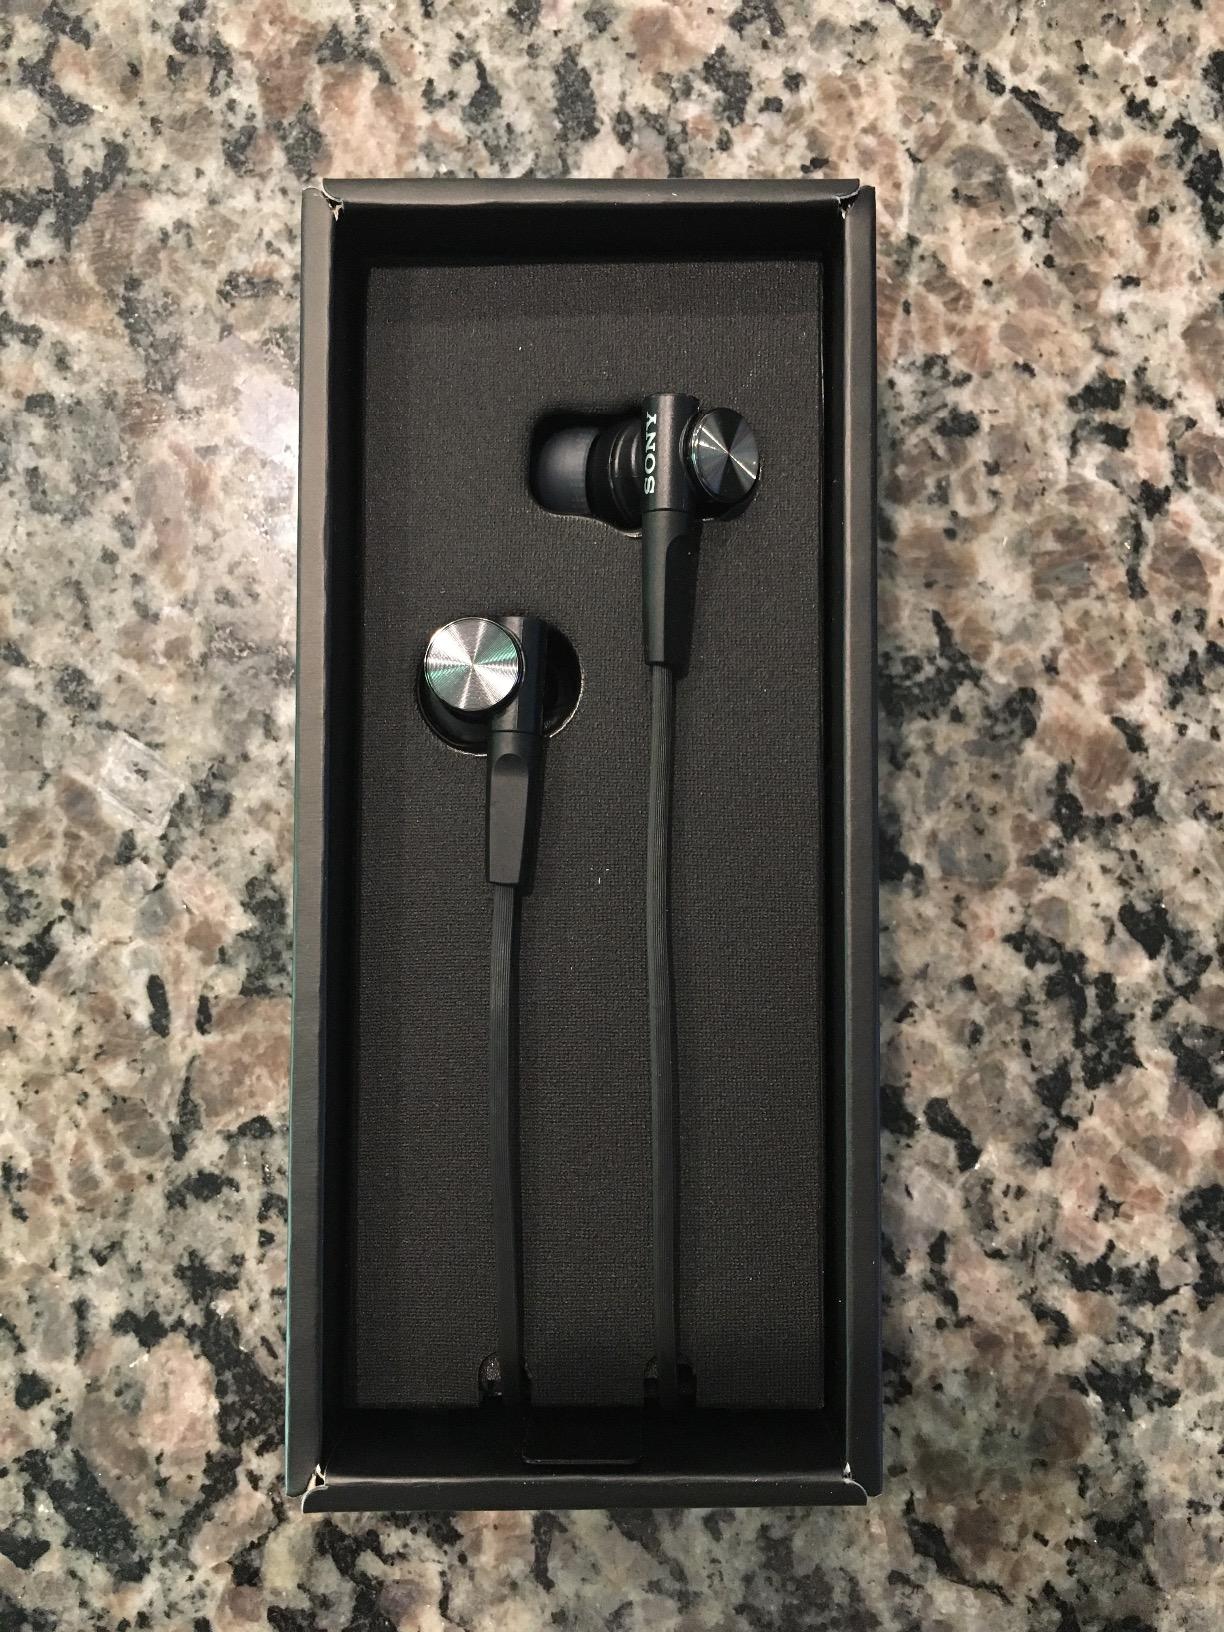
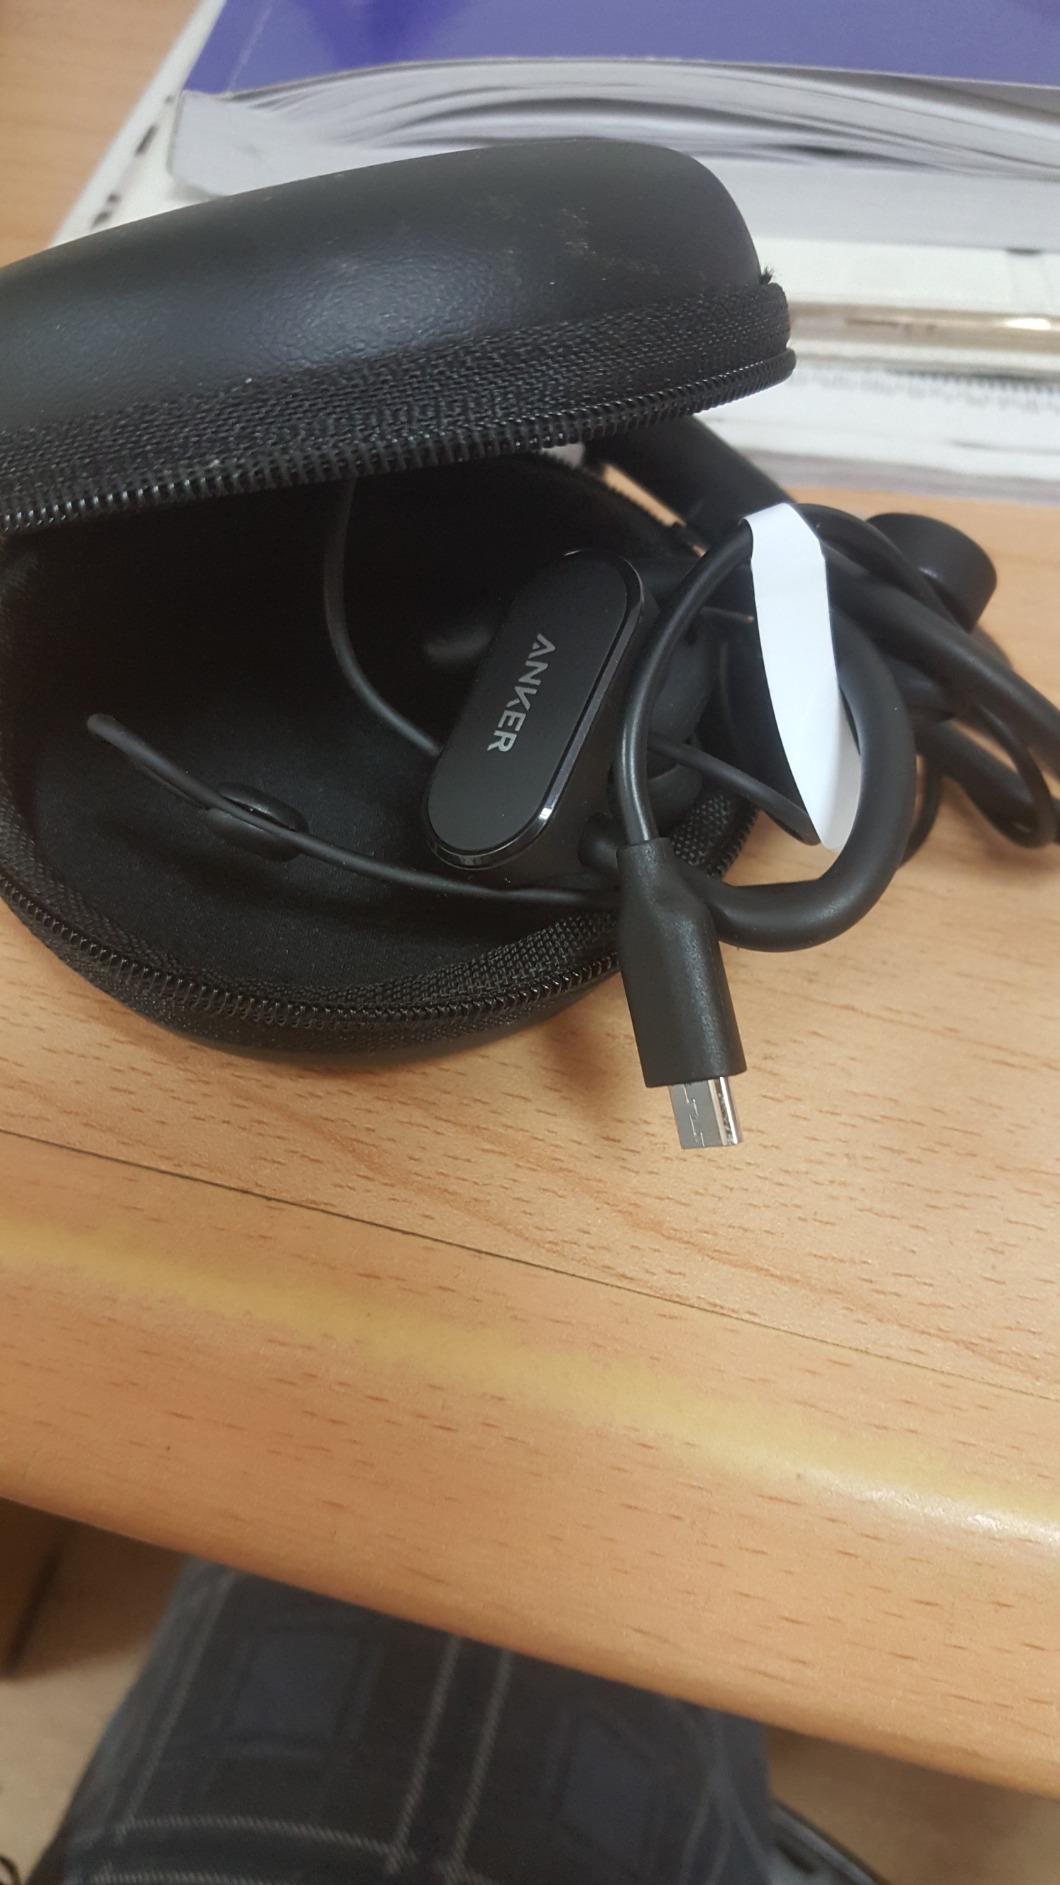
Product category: headphones
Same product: no